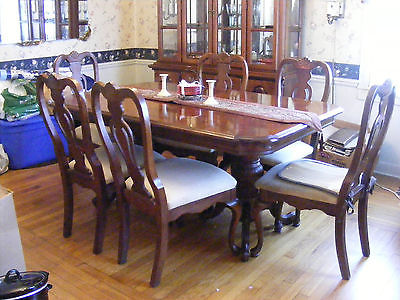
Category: table